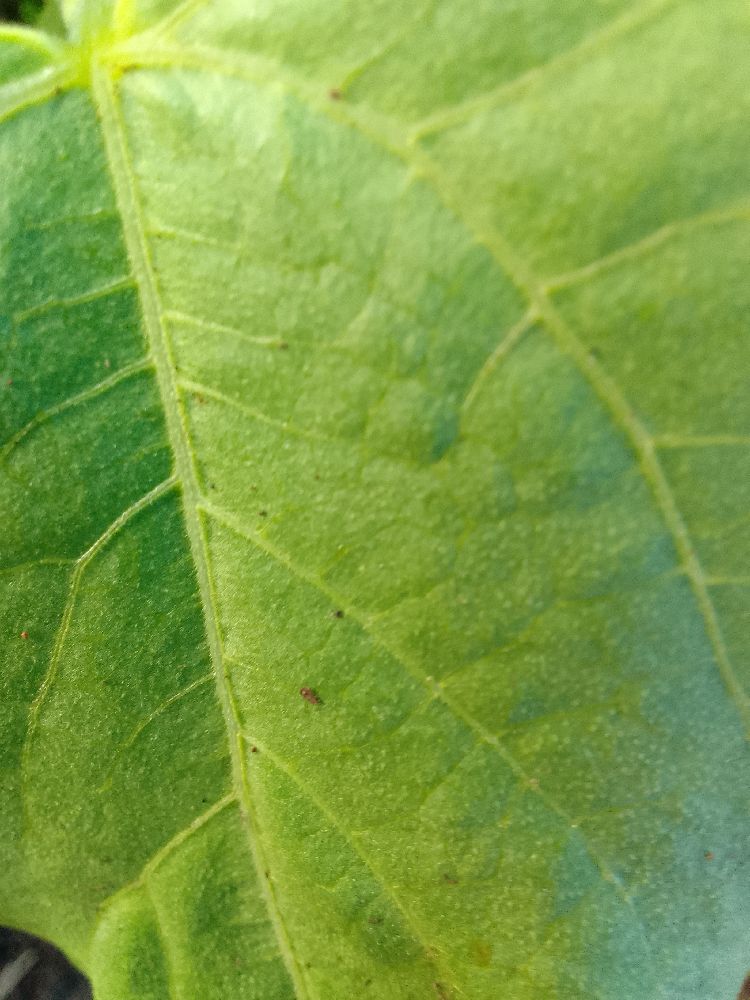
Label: healthy